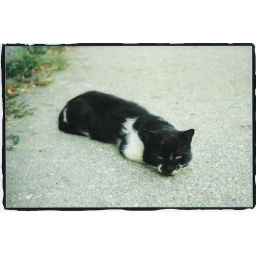
A cute cat in Vergina